Joseph Daniel Bagley

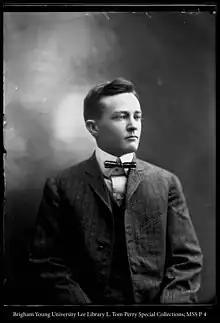
Portrait of Joseph Bagley

Joseph Daniel Bagley (born Joseph Daniel Flannigan; December 17, 1874 – June 16, 1936) was an American beekeeper, businessman, and photographer. He operated an apiary and a photography studio in Springville, Utah. Bagley traveled around Utah, taking photos and setting up galleries.